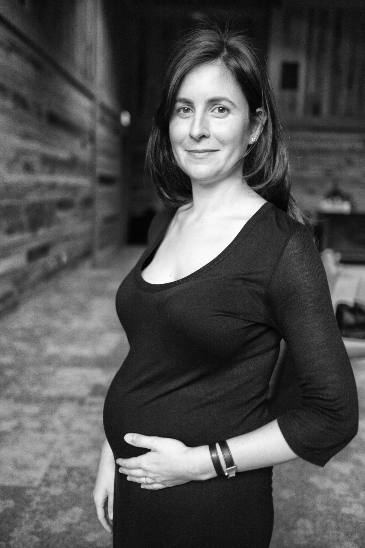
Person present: Yes